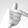
ASL letter: T